Consulate General of the United States, Hamburg

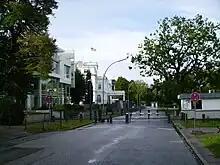
A street with a crossing green fence and a barrier with guard houses.

In 1882, the larger one of the two houses was built, and in 1893 the smaller building was finished by architect Martin Haller, who also designed the Hamburg Rathaus. From 1933 until 1945 the Nazi Party used the houses as Hamburg headquarters. After the war, the British forces confiscated the houses, and in 1950 the U.S. government bought them from the heirs of the original owners. Eventually a structure was built between the two houses to create one single building.